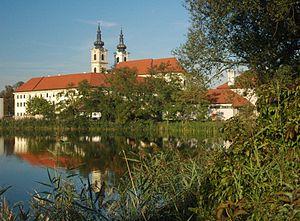
Šaštín-Stráže est une ville de Slovaquie dans la région de Trnava. La municipalité de Šaštín-Stráže a été formée en 1960 par la fusion des communes de Stráže nad Myjavou.